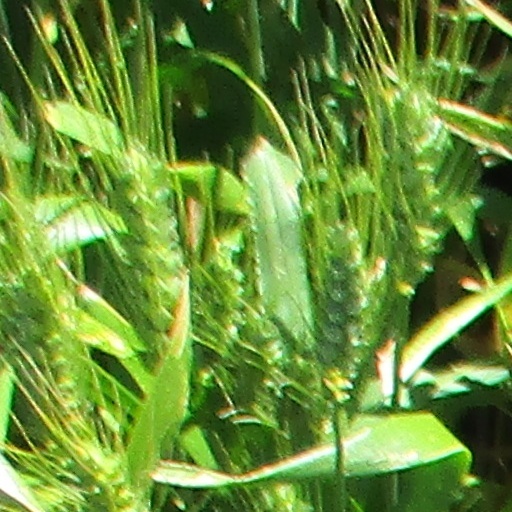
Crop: wheat